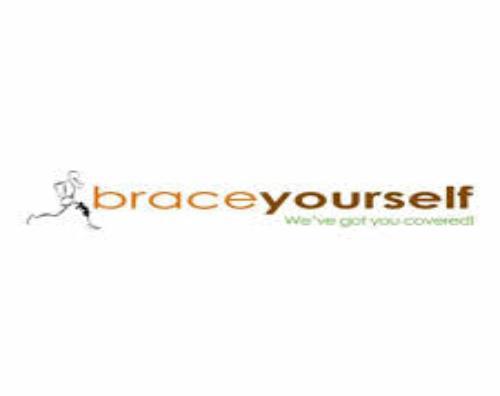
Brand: brace yourself
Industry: Clothes